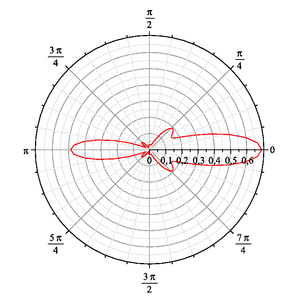
Diffusion de Mie
La diffusion est le phénomène par lequel un rayonnement, comme la lumière, le son ou un faisceau de particules, est dévié dans diverses directions par une interaction avec d'autres objets. La diffusion peut être isotrope, c'est-à-dire répartie uniformément dans toutes les directions, ou anisotrope. En particulier, la fraction de l'onde incidente qui est retournée dans la direction d'où elle provient est appelée rétrodiffusion. La diffusion peut s'effectuer avec ou sans variation de fréquence. On parle de diffusion inélastique dans le premier cas, élastique dans le second. La polarisation du rayonnement incident peut être modifiée par la diffusion.